Yolanda Shipwreck Memorial Park

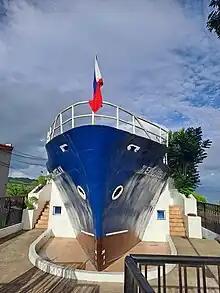
The memorial in 2023

The Yolanda Shipwreck Memorial Park or the Anibong Memorial Park, colloquially known as the Yolanda Shrine, is a memorial created from portions of MV "Eva Jocelyn", a cargo ship which was beached at Barangay Anibong, Tacloban, Leyte in Eastern Visayas. The monument is dedicated to rebuilding Tacloban after the onslaught of Typhoon Haiyan of 2013, which is known in the country as "Super Typhoon Yolanda."